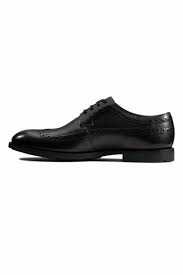
Label: Brogue